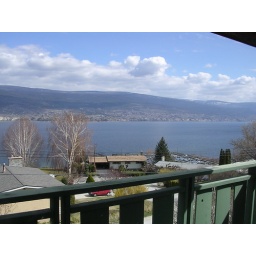
The lake lies two blocks below the house. It is a short walk to the beach and children's water park.